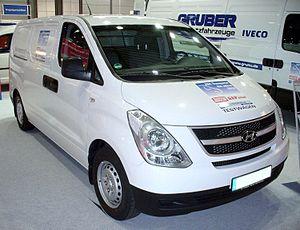
La Hyundai Satellite est un van offrant 6 à 9 places. Il est aussi vendu sous le nom de i800, H-1, Starex et Grand Starex.